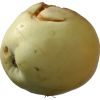
Label: Apple hit 1